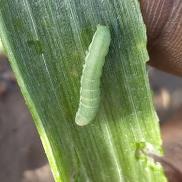
Crop: Onion
Condition: caterpillar-p